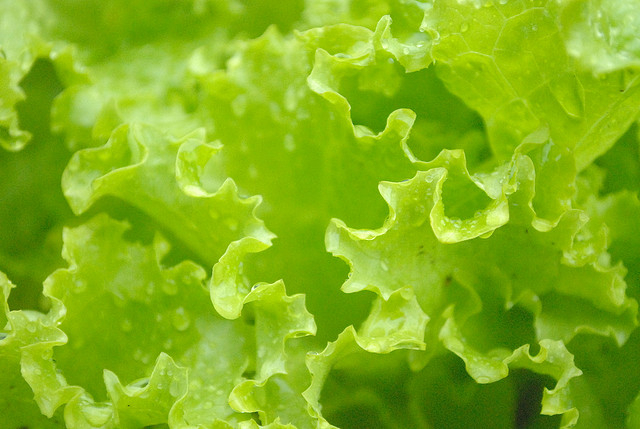
Texture: frilly